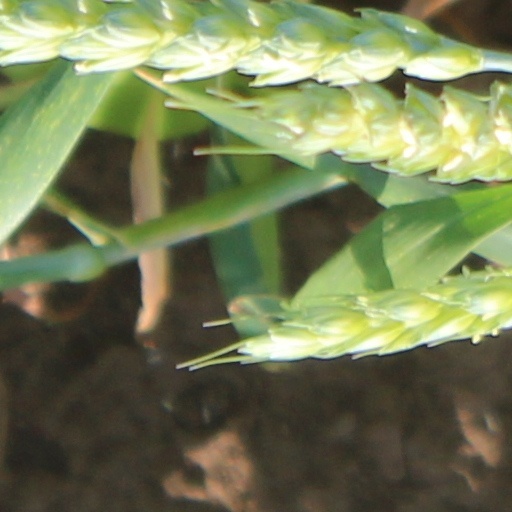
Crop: wheat